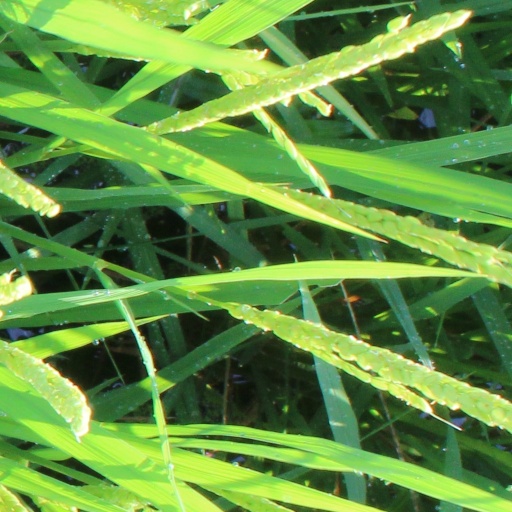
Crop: rice